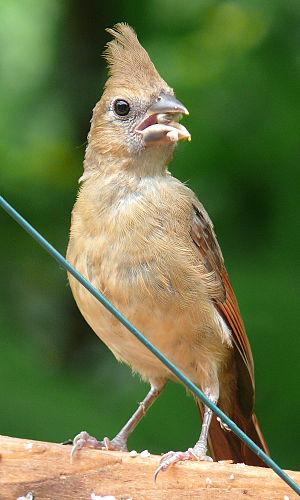
Le Cardinal rouge est une espèce de passereaux de la famille des Cardinalidae. Il doit son nom à la couleur rouge du plumage du mâle qui rappelle les vêtements rouges des cardinaux catholiques. Il est présent au sud du Canada, dans l’est des États-Unis, au Mexique, et au nord du Guatemala et du Belize. Il fréquente les bois, les jardins et les marais.